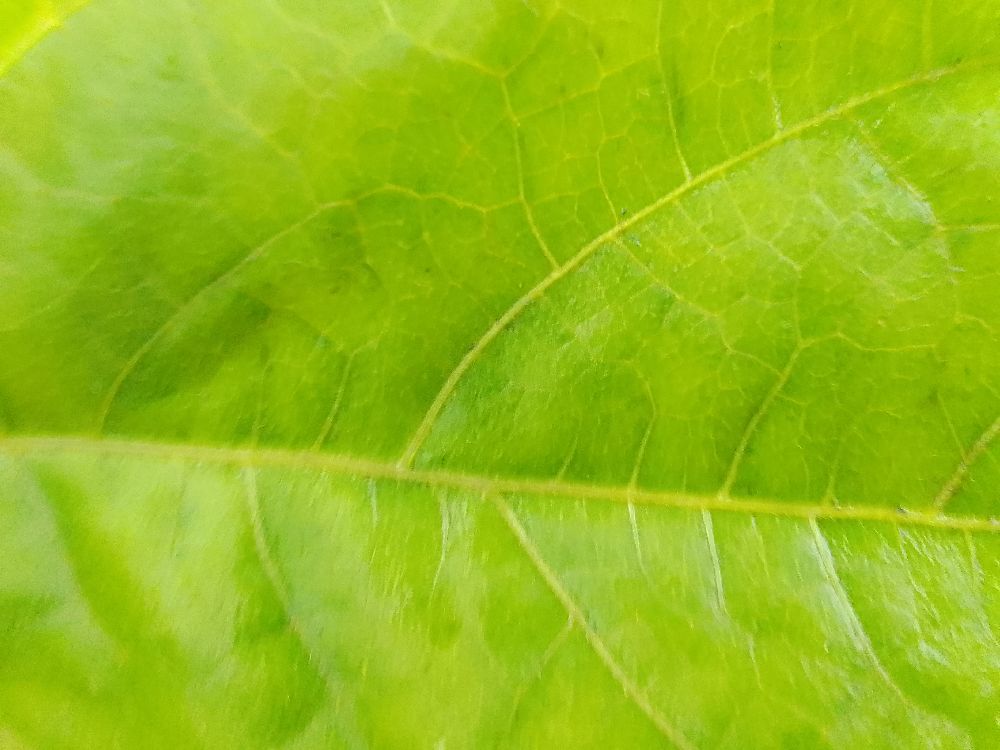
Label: healthy